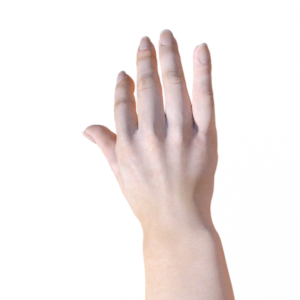
Label: paper